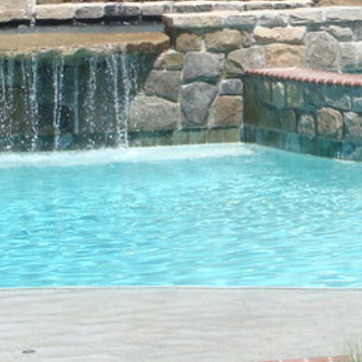
Material: water